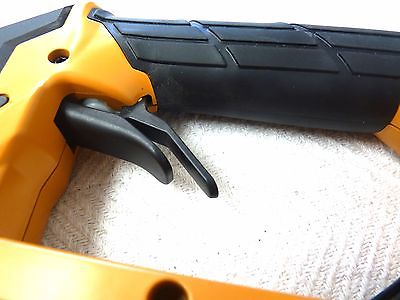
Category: stapler